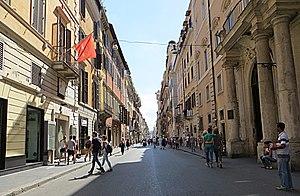
La via del Corso, dite « le Corso », est une rue du centre de Rome qui mène en ligne droite de la Piazza Venezia à la Piazza del Popolo. Cette artère est la voie centrale du quartier historique du « Trident », édifié entre les XVᵉ et XVIIᵉ siècles. Le Corso est bordé de nombreux palais et églises.